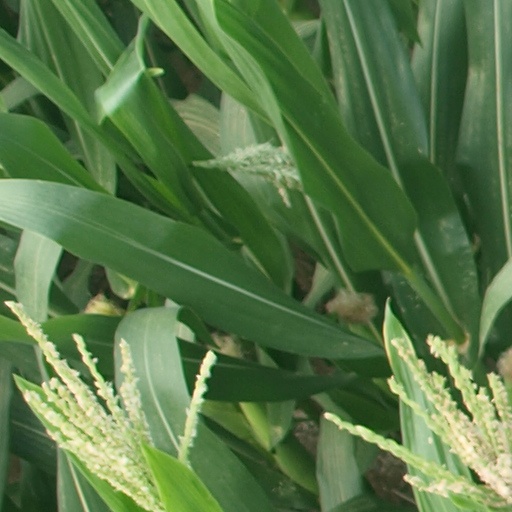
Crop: maize; corn